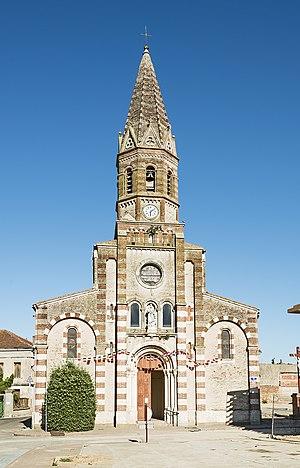
Labastide-Saint-Pierre est une commune française située dans le département de Tarn-et-Garonne, en région Occitanie.